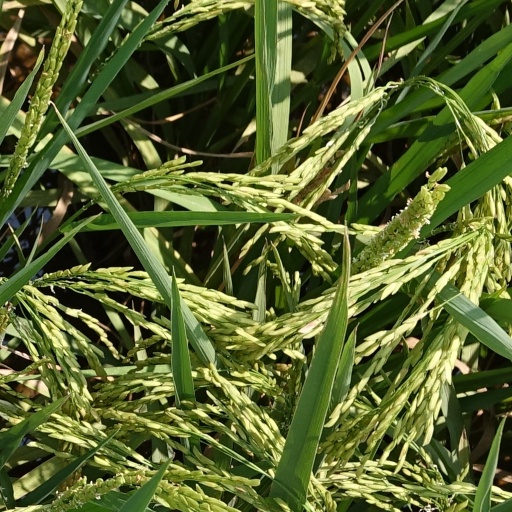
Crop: rice